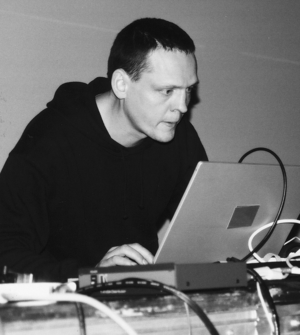
Carsten Nicolai, plus connu sous le pseudonyme d'Alva Noto, est un artiste de musique électronique allemand né le 18 septembre 1965. En plus de sa carrière solo, il fait également partie du groupe Signal et réalise de nombreuses collaborations avec Ryuichi Sakamoto.
Raster-Noton est un label de musique électronique allemand.